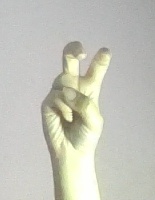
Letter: toot